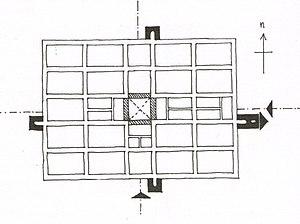
Pattern of french bastide city Plan masse type d'une bastide française
Contrairement au terme provençal qui désigne une construction en pierre, la bastide de Gascogne, du Haut-Languedoc et de Guyenne vient du languedocien bastida et désigne un village ou une ville qui a été construit sur un plan régulier et qui lui donne sa spécificité.